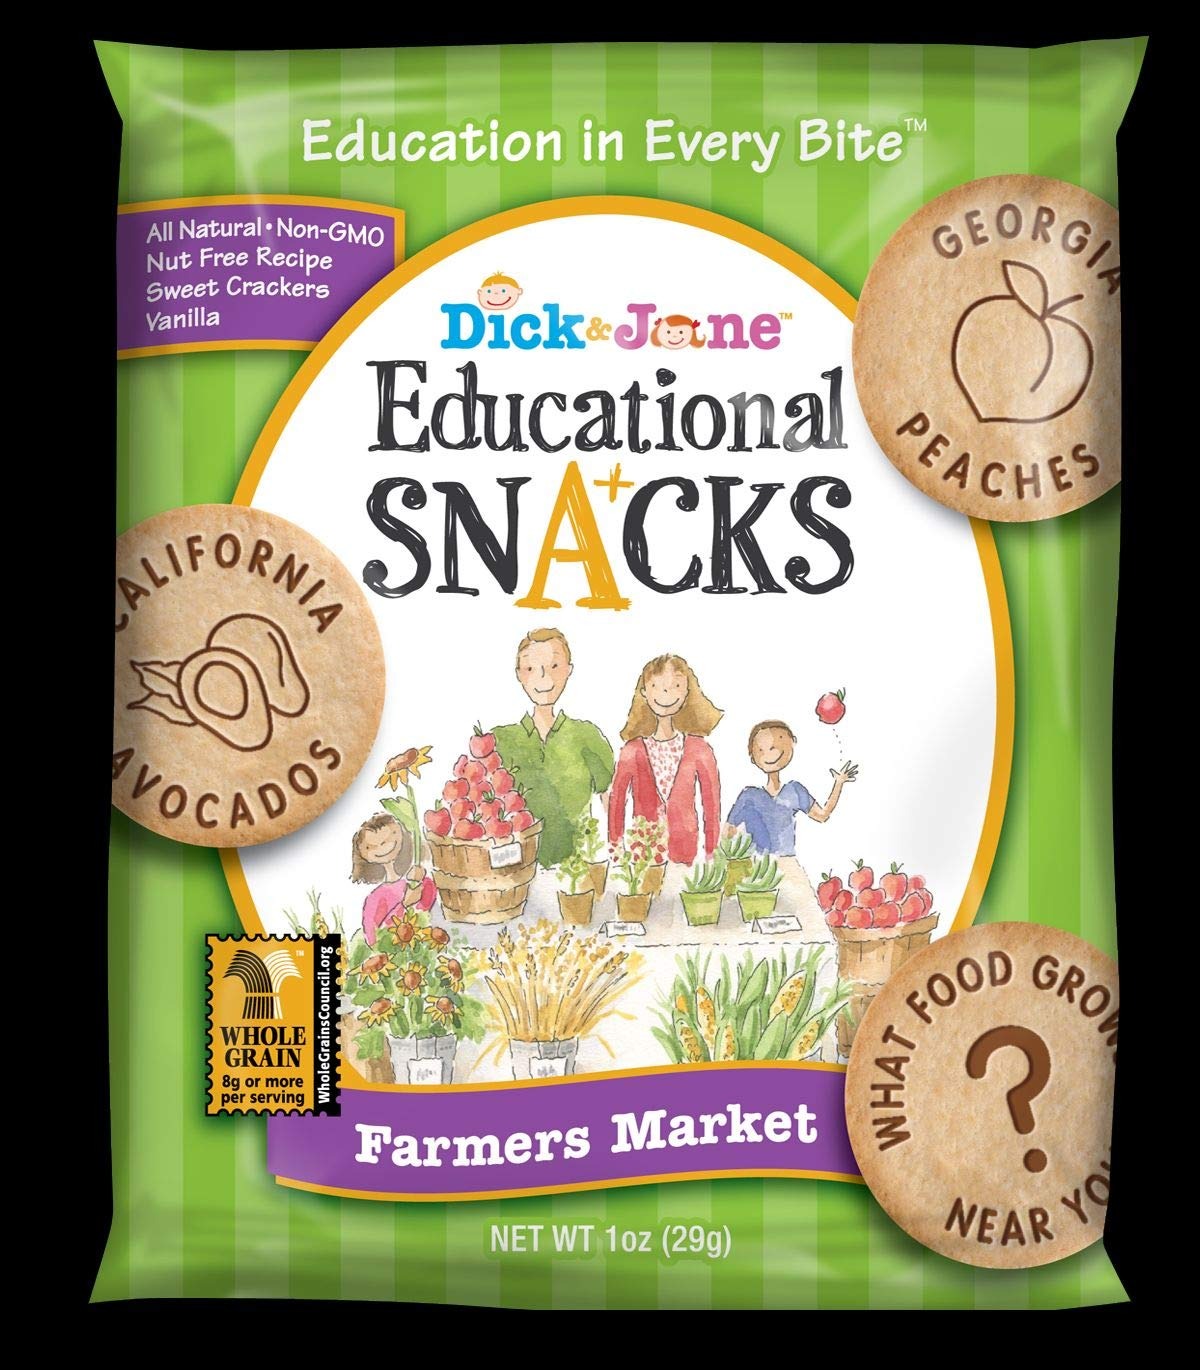
Item Name: Dick and Jane Farmers Market Vanilla Educational Snacks, 1 Ounce -- 120 per case.
Product Description: Features: Education In Every Bite.
Value: 120.0
Unit: Ounce

Price: 62.59